La garçonnière

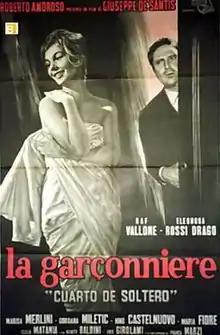

La garçonnière ("The bachelor apartment") is a 1960 Italian romance-drama film written and directed by Giuseppe De Santis.